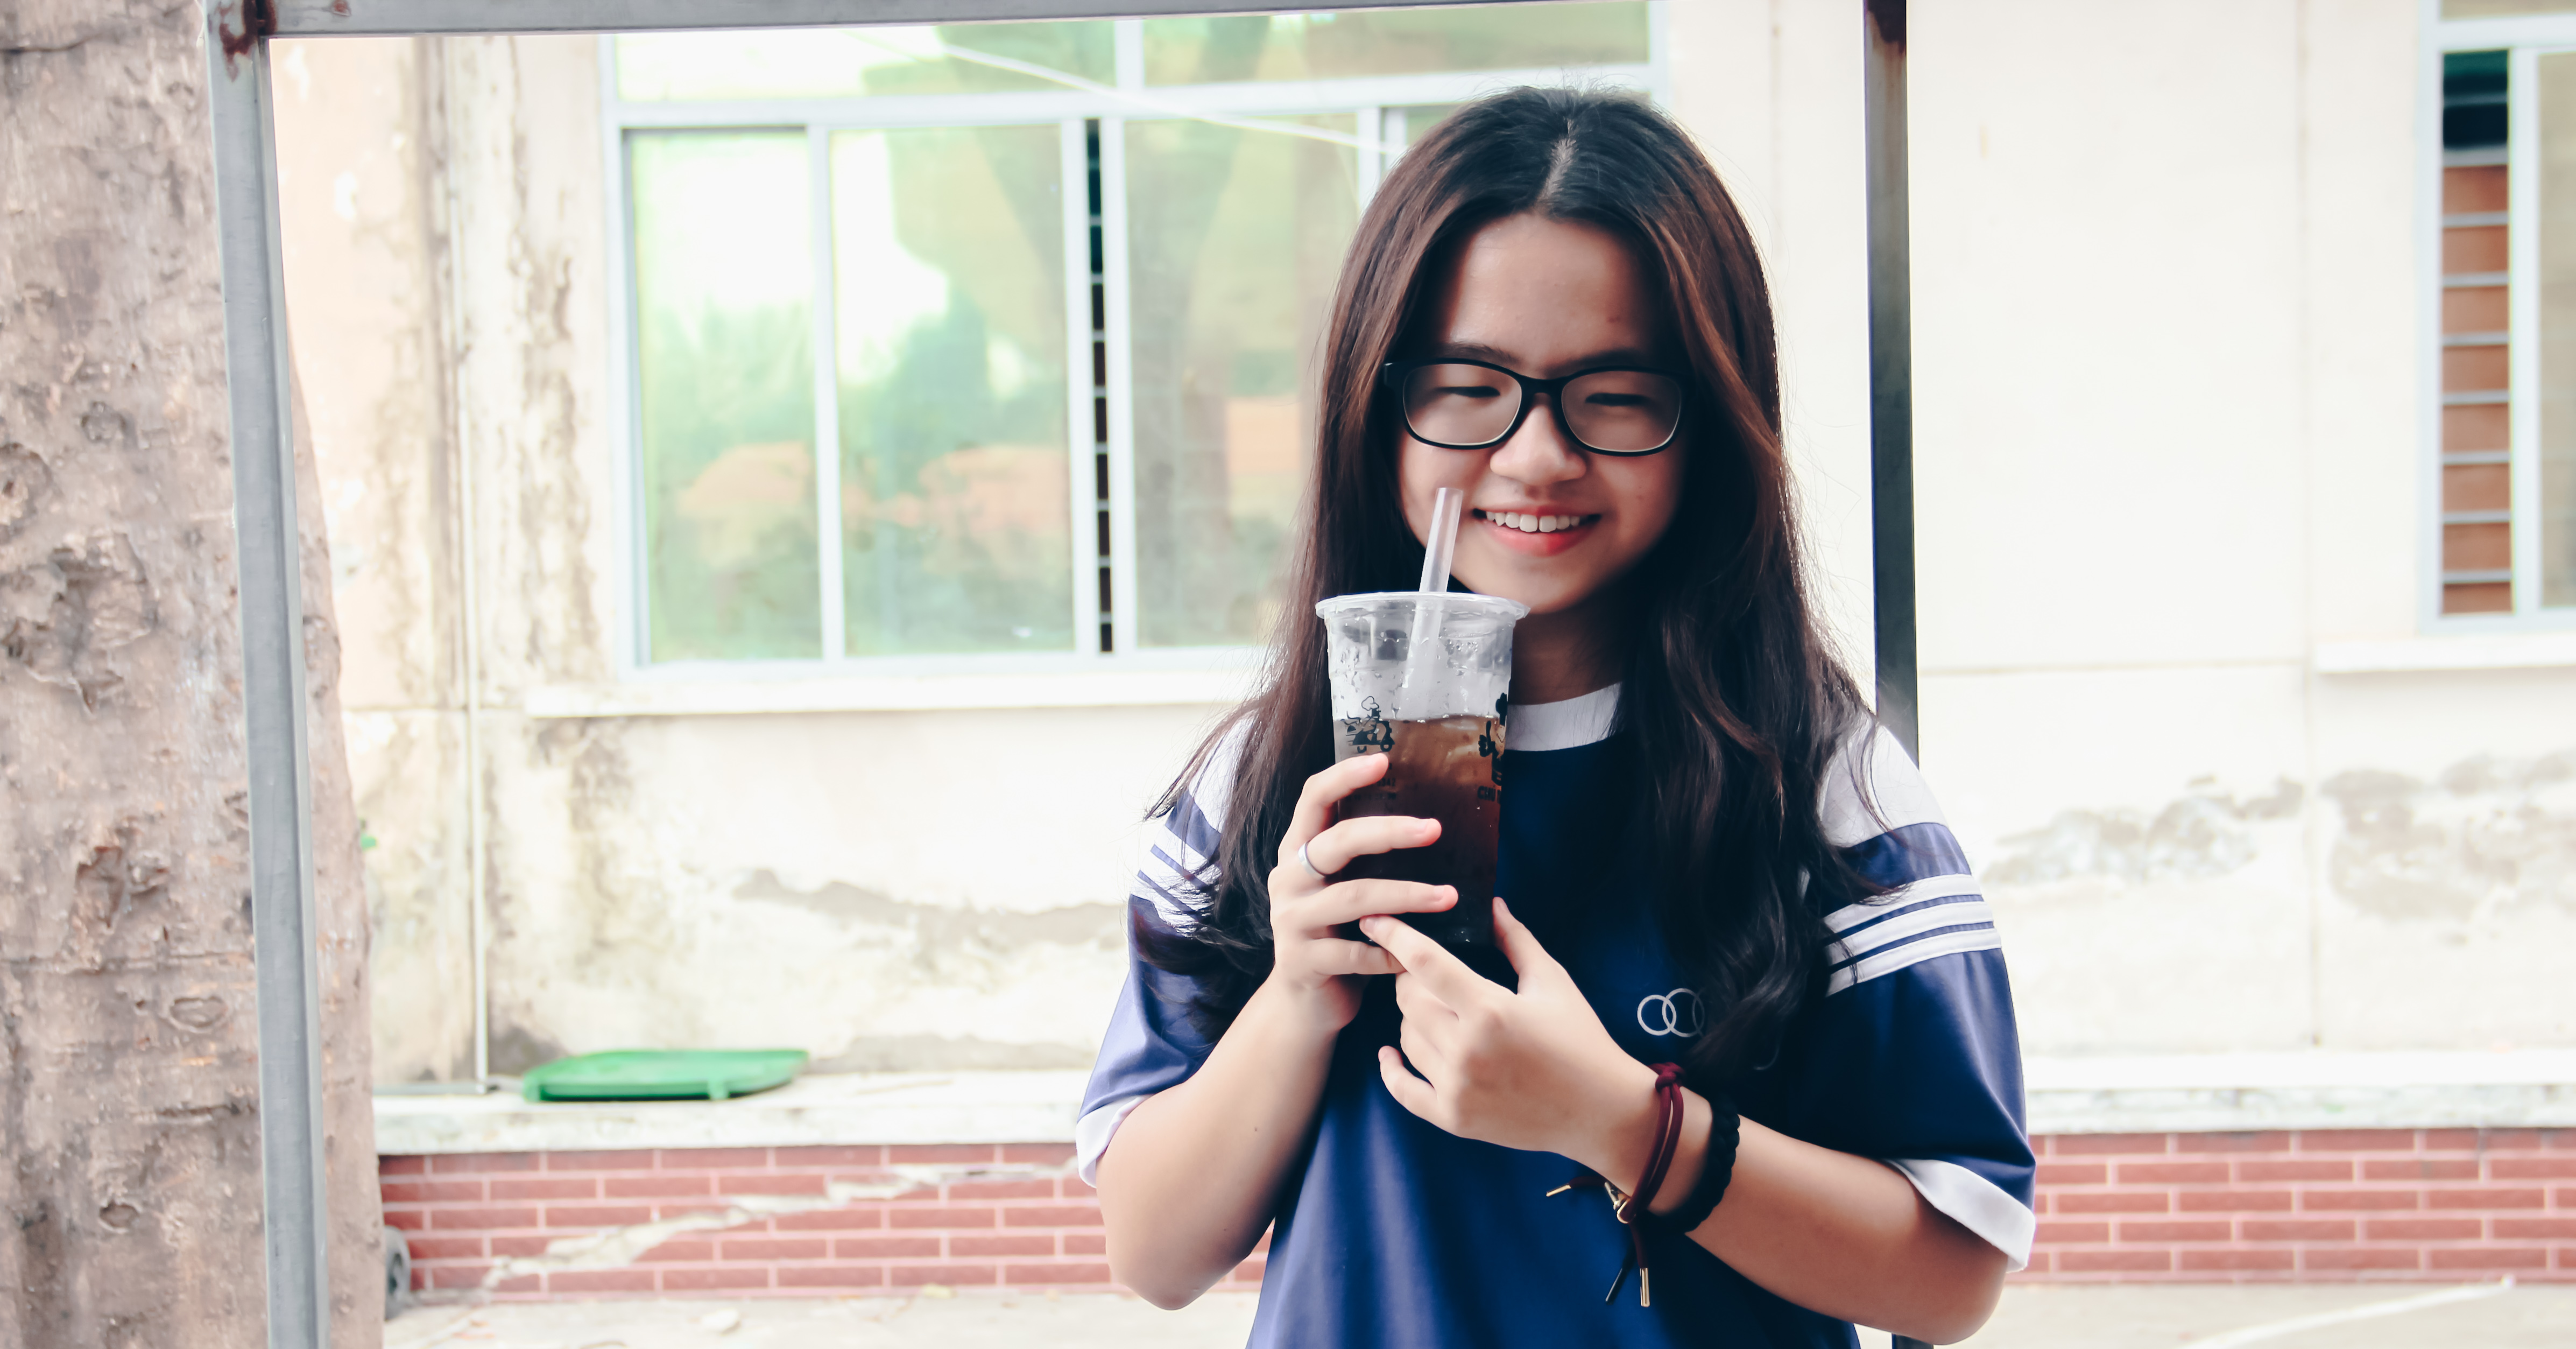
girl, photograph, glasses, vision care, photography, eyewear, shoulder, outerwear, textile, sunglasses, smile, long hair, pattern